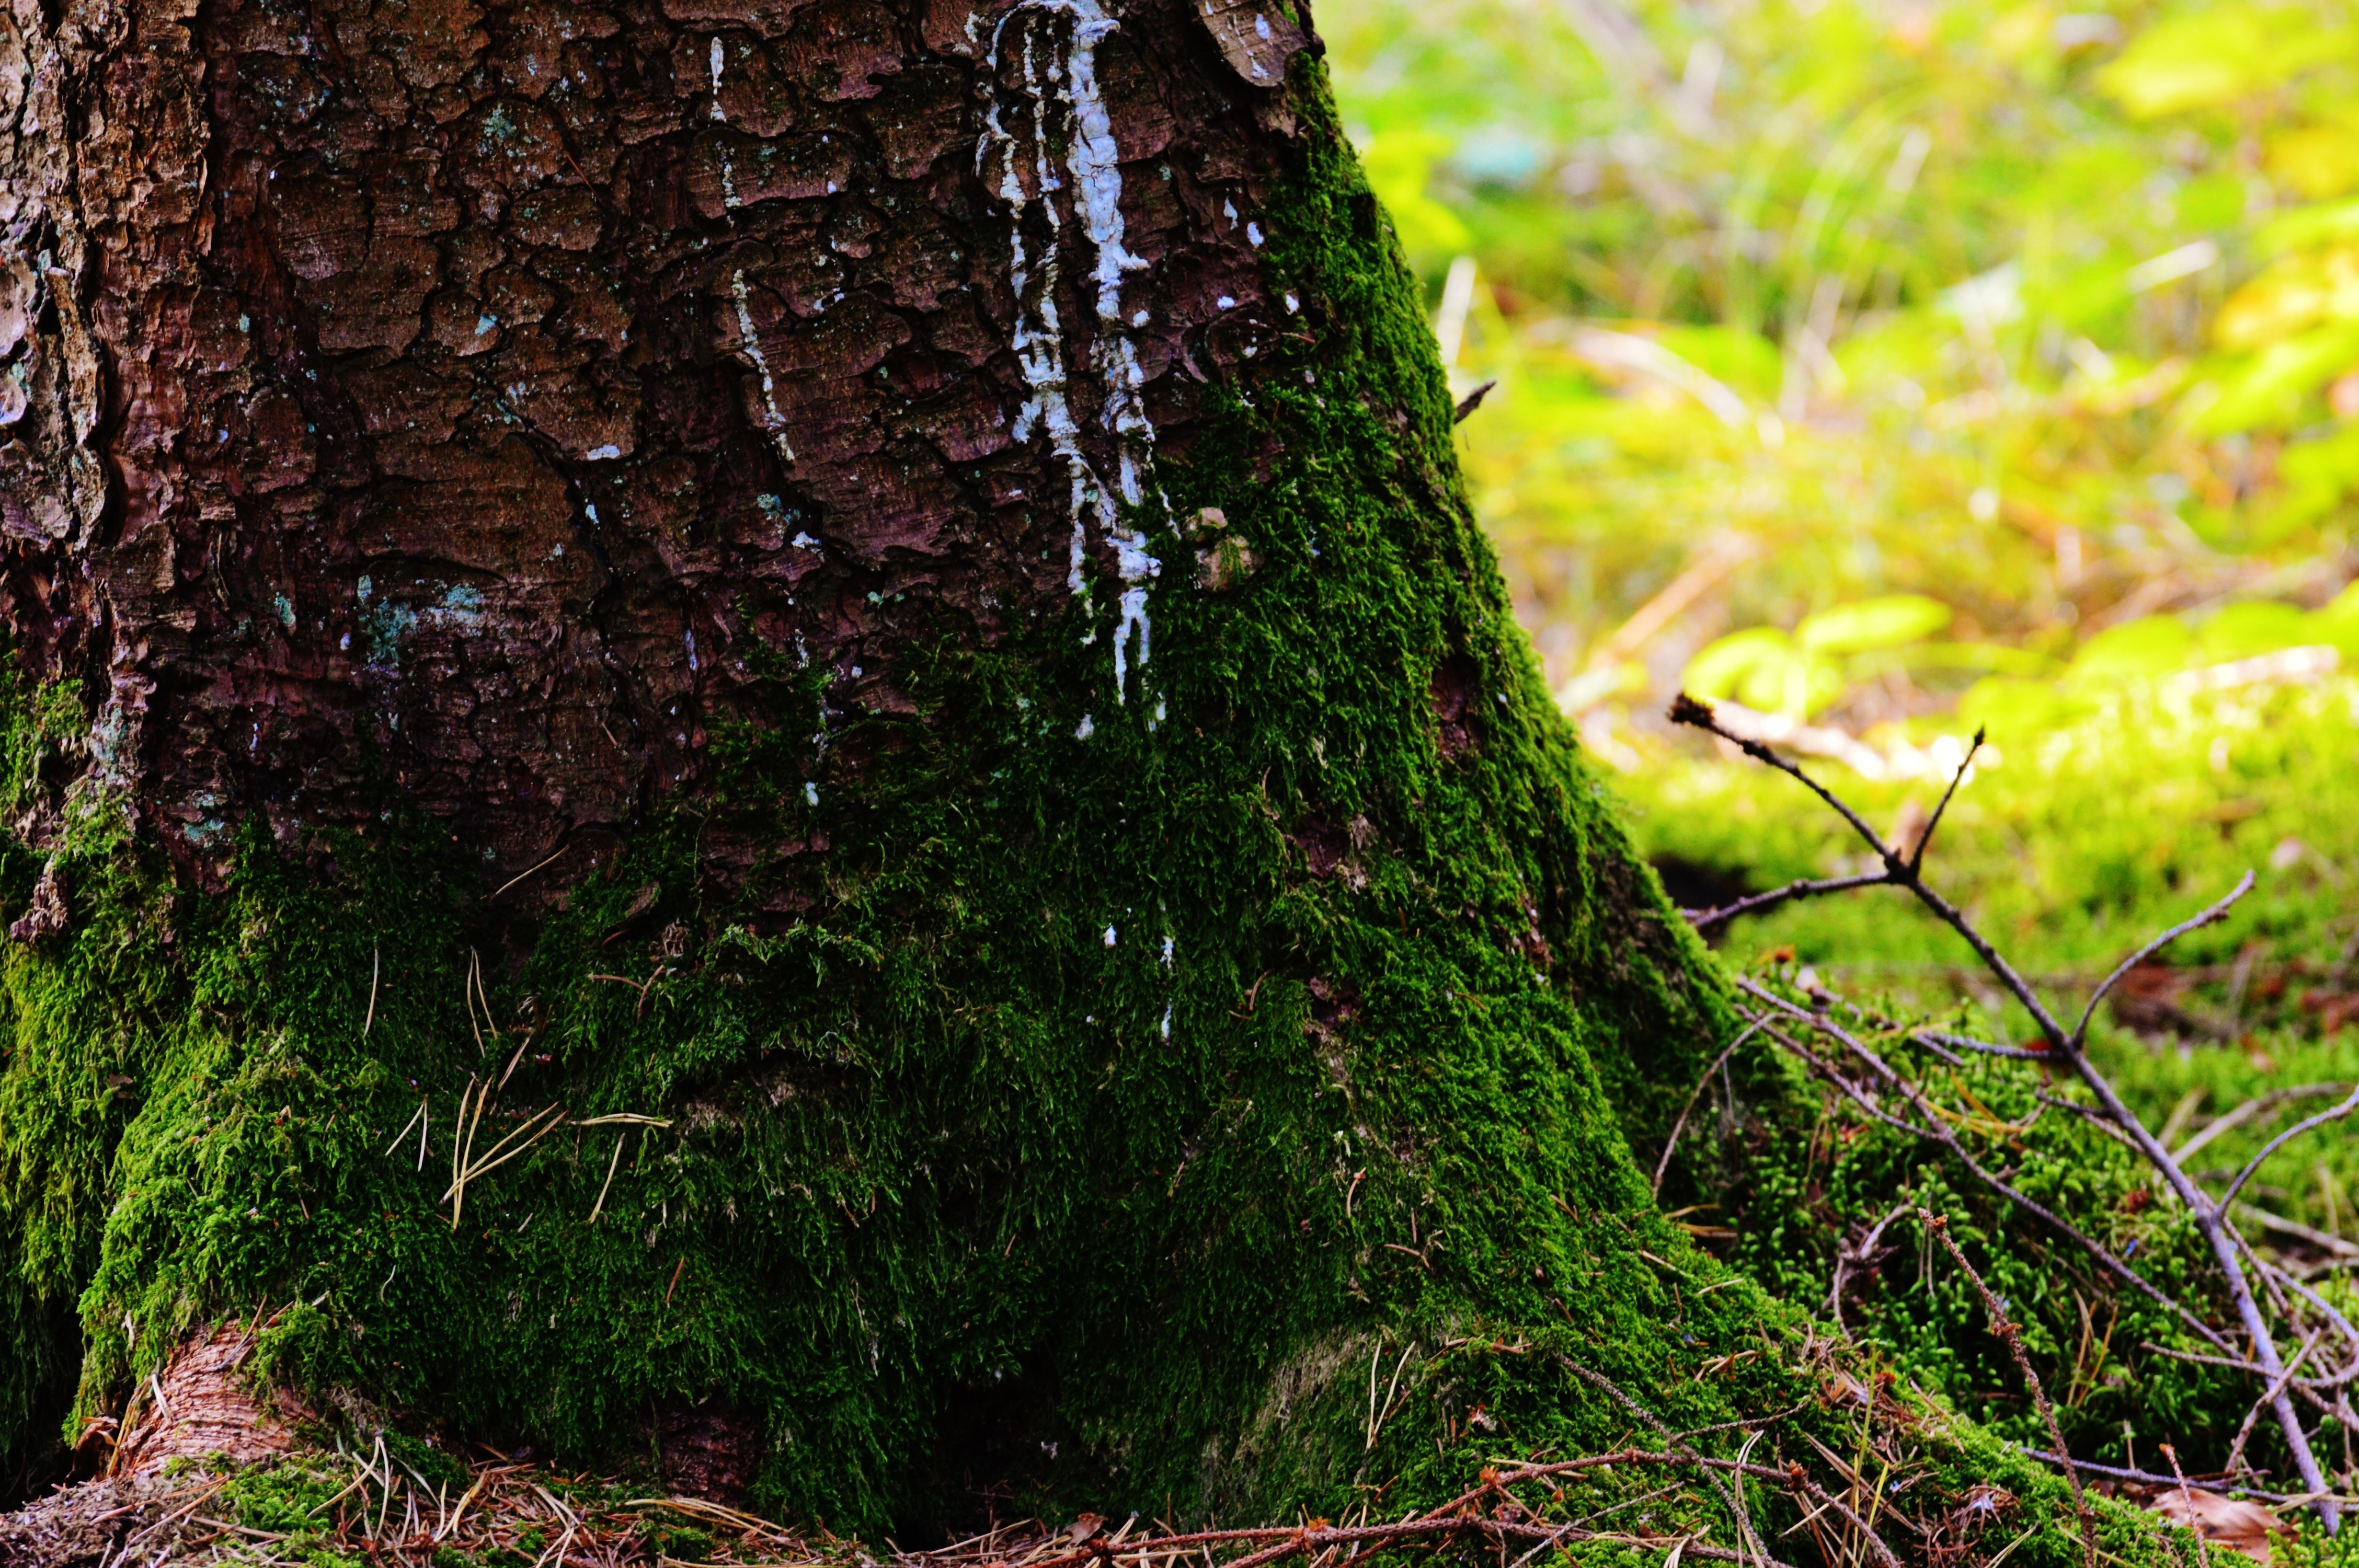
tree, nature, forest, grass, branch, plant, wood, sunlight, leaf, flower, trunk, moss, environment, log, green, jungle, autumn, soil, flora, season, shrub, deciduous, woodland, habitat, rural area, natural environment, woody plant, land plant